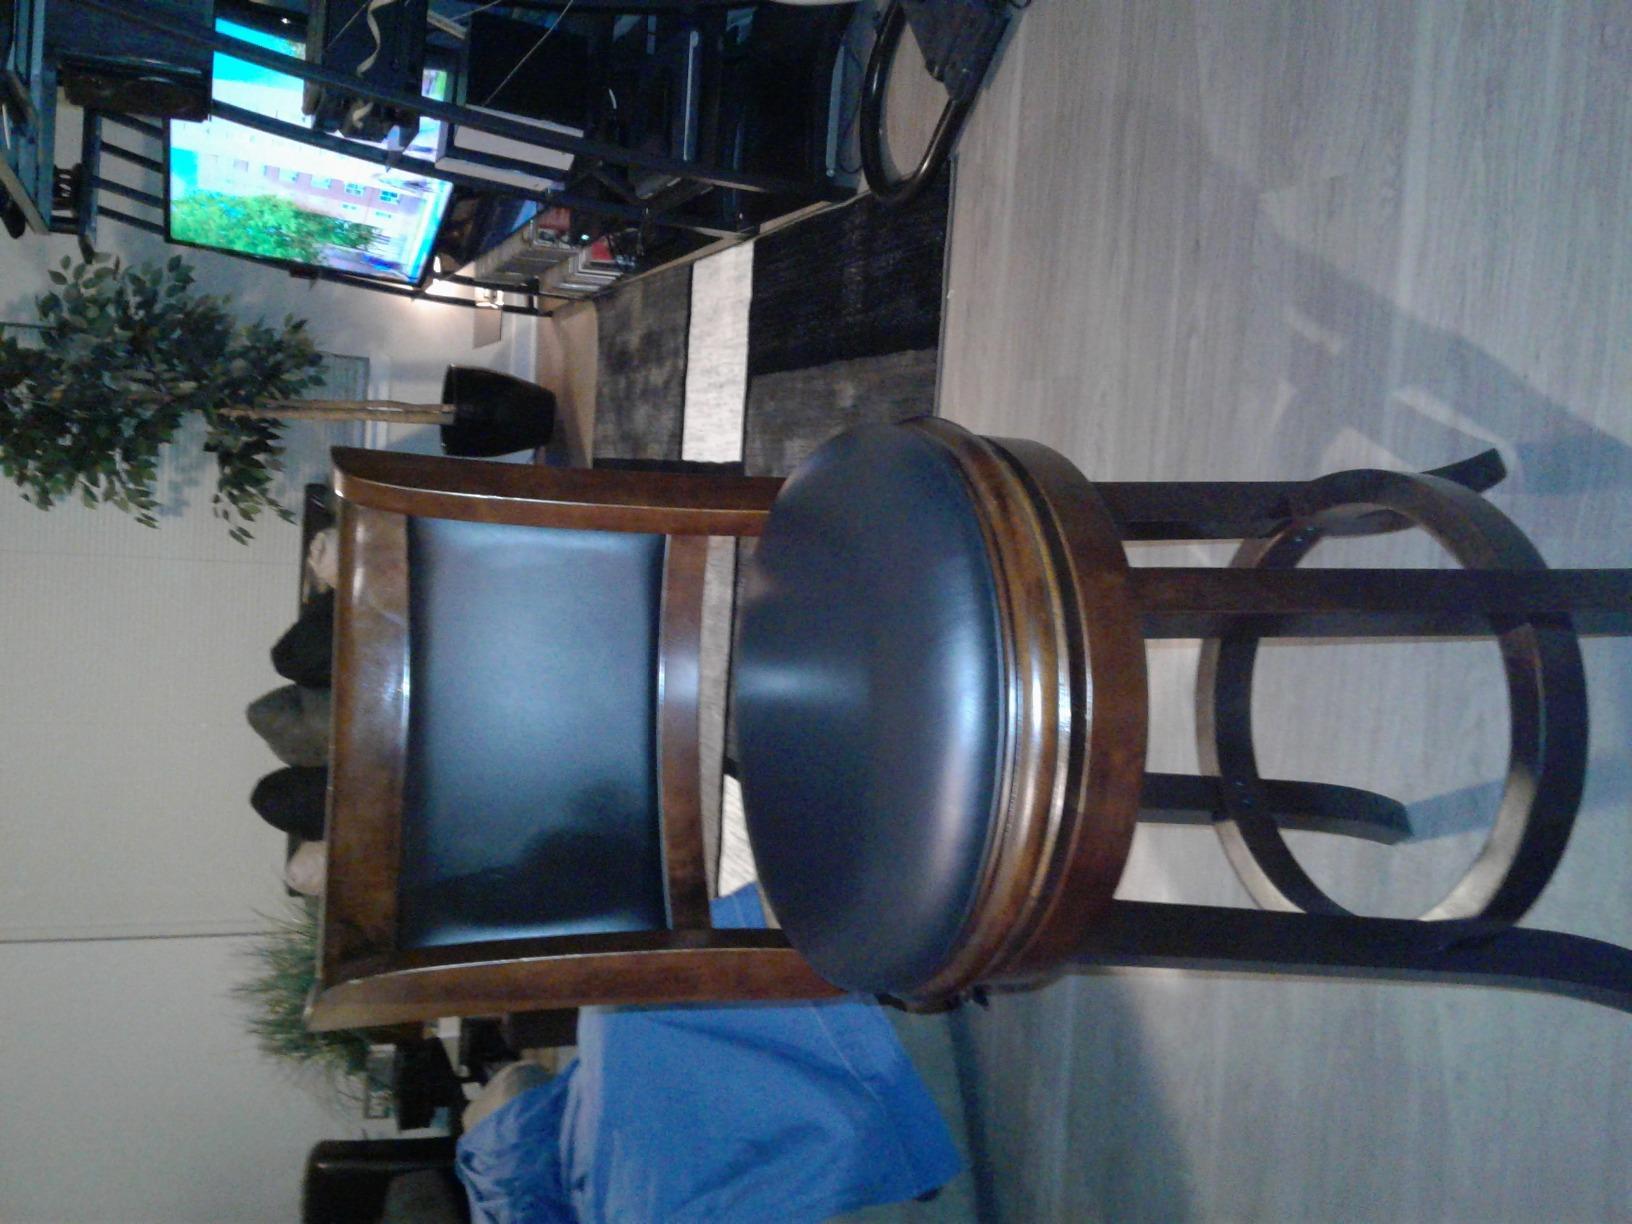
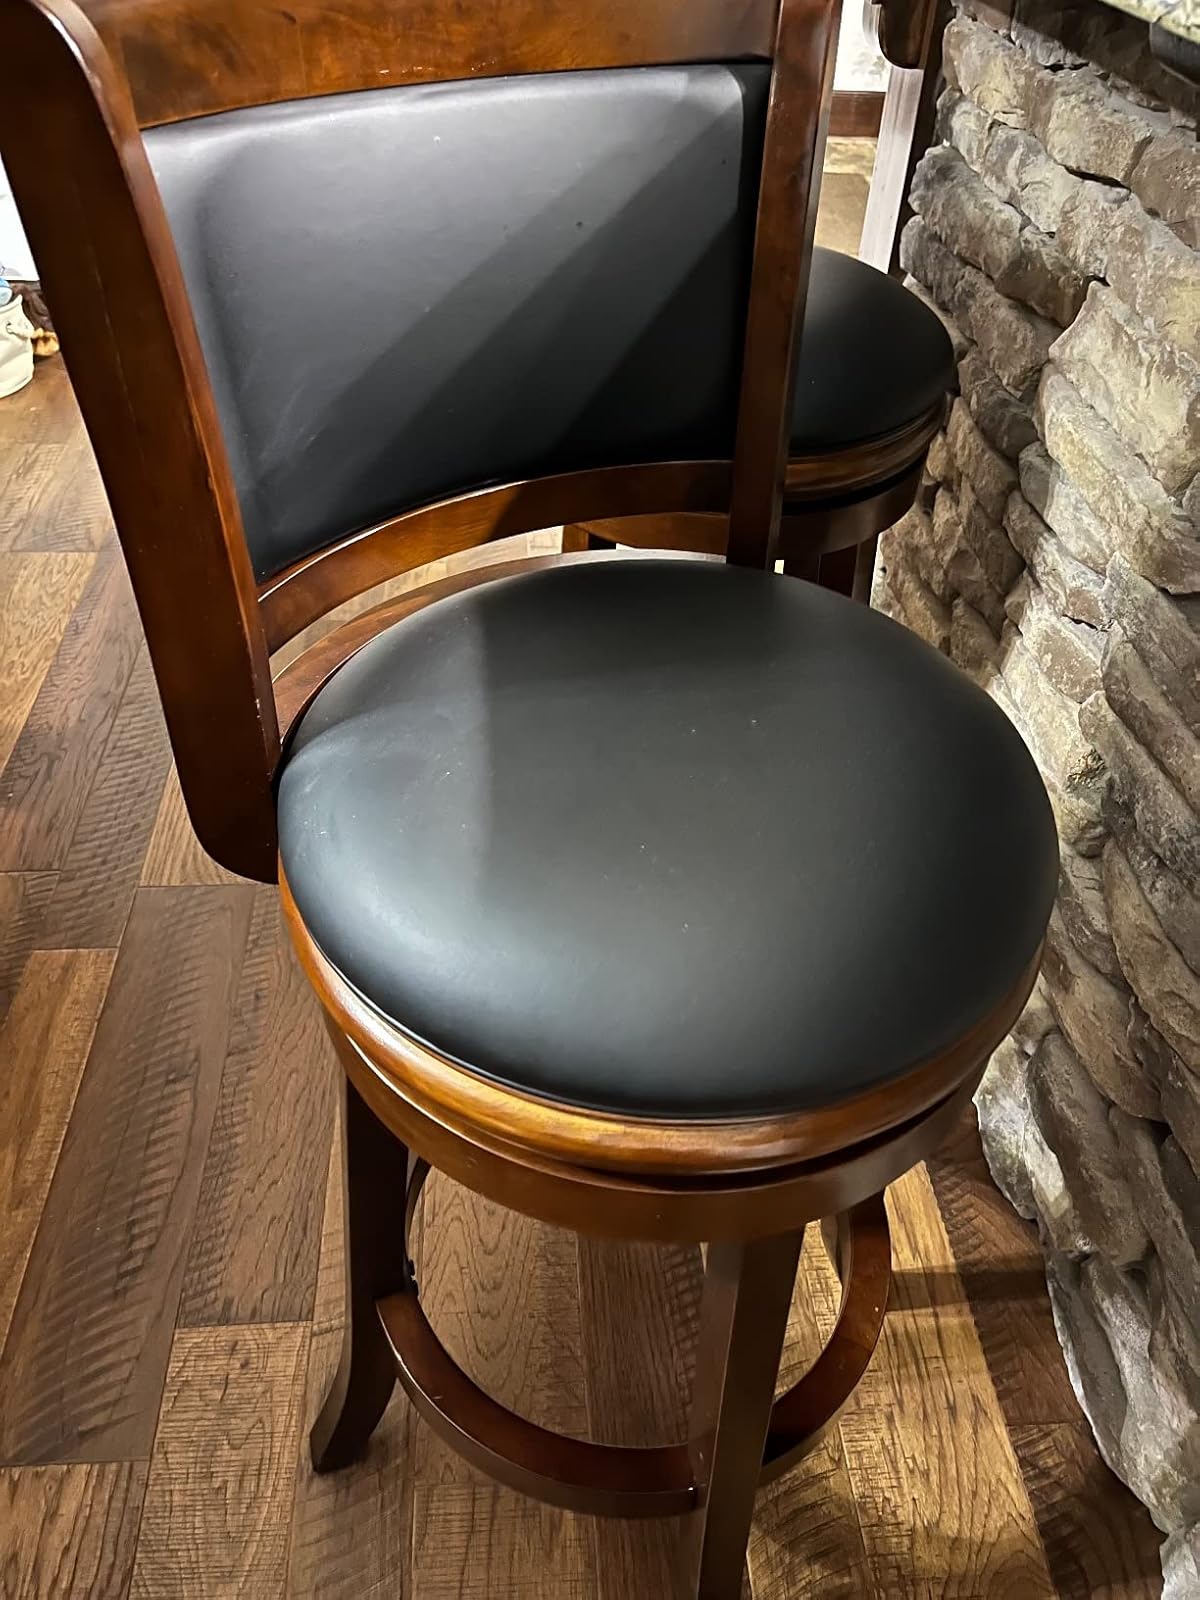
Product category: stool
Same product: yes